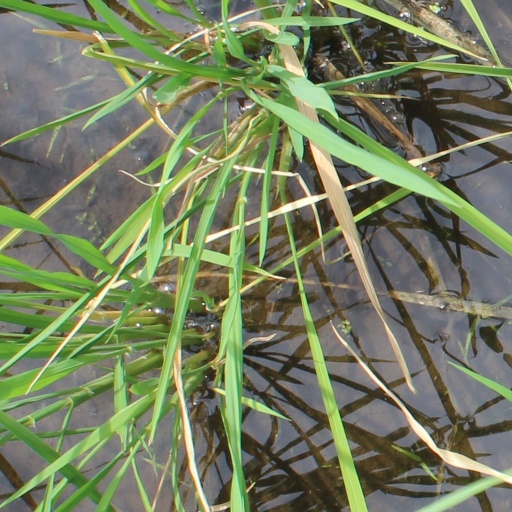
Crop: rice